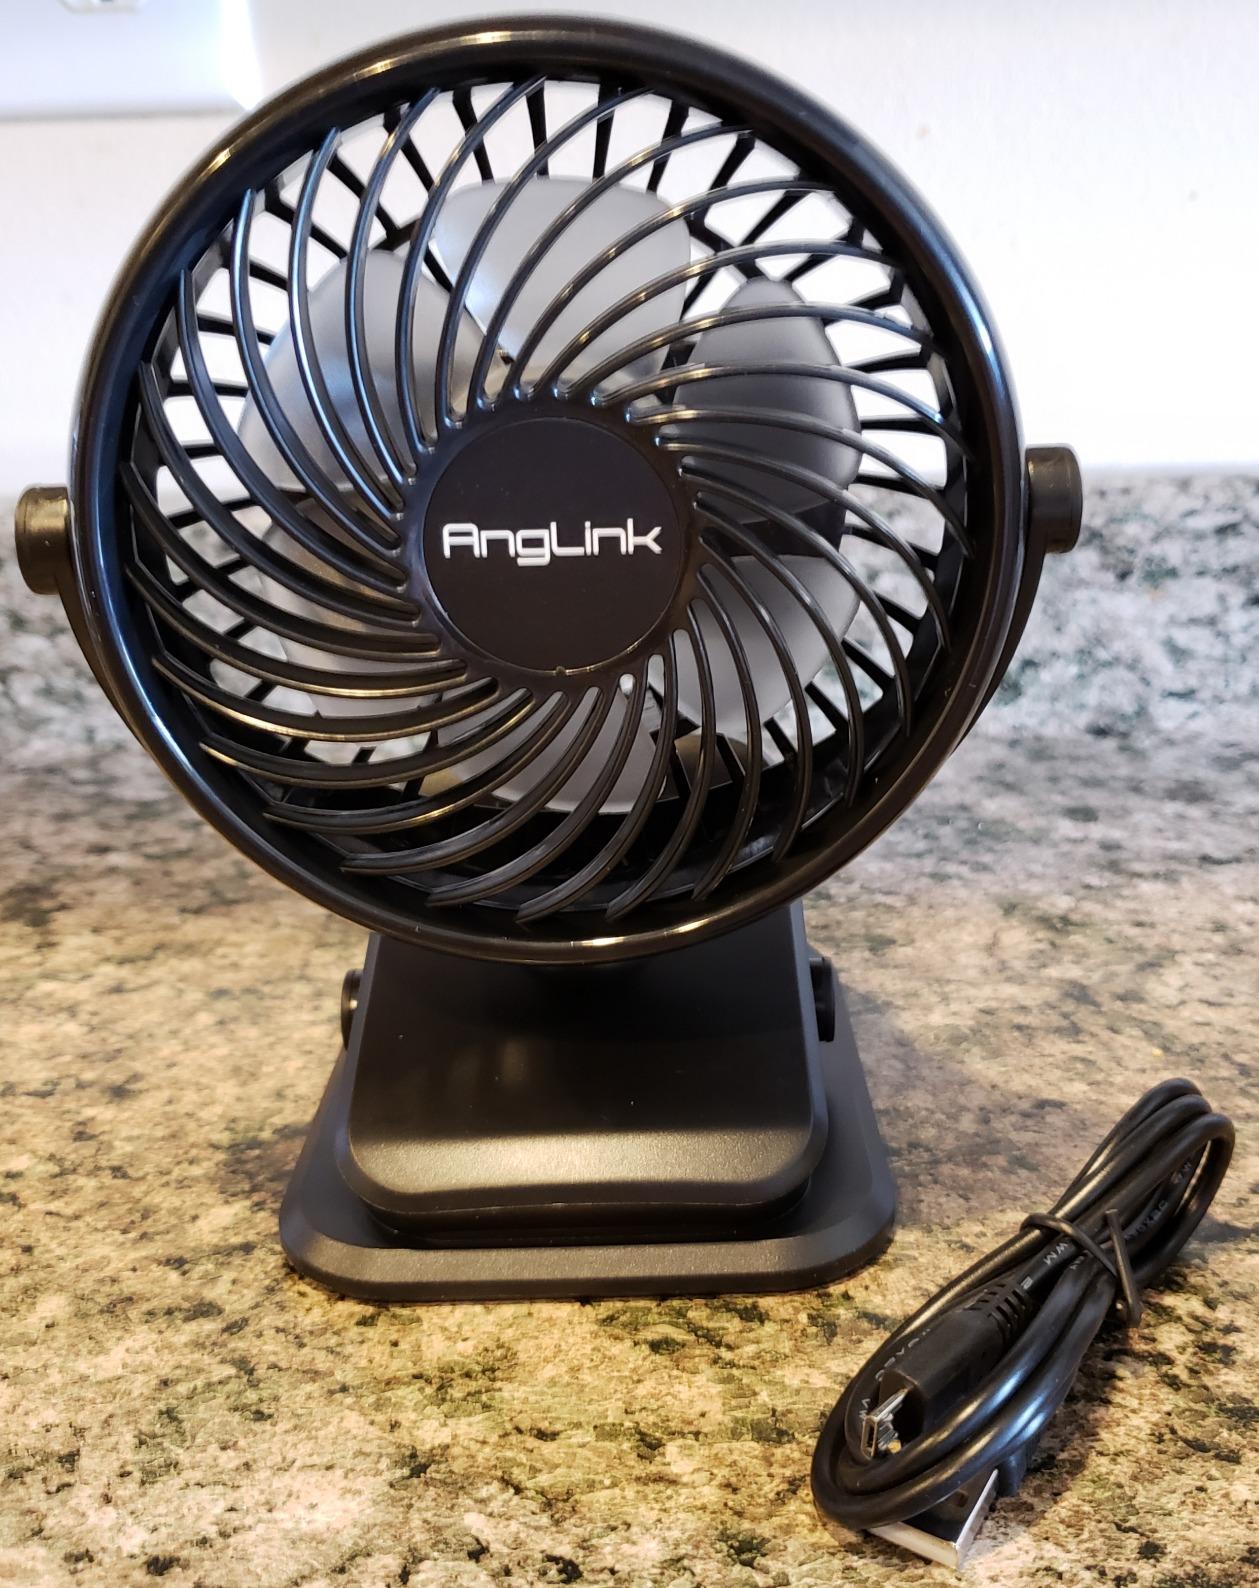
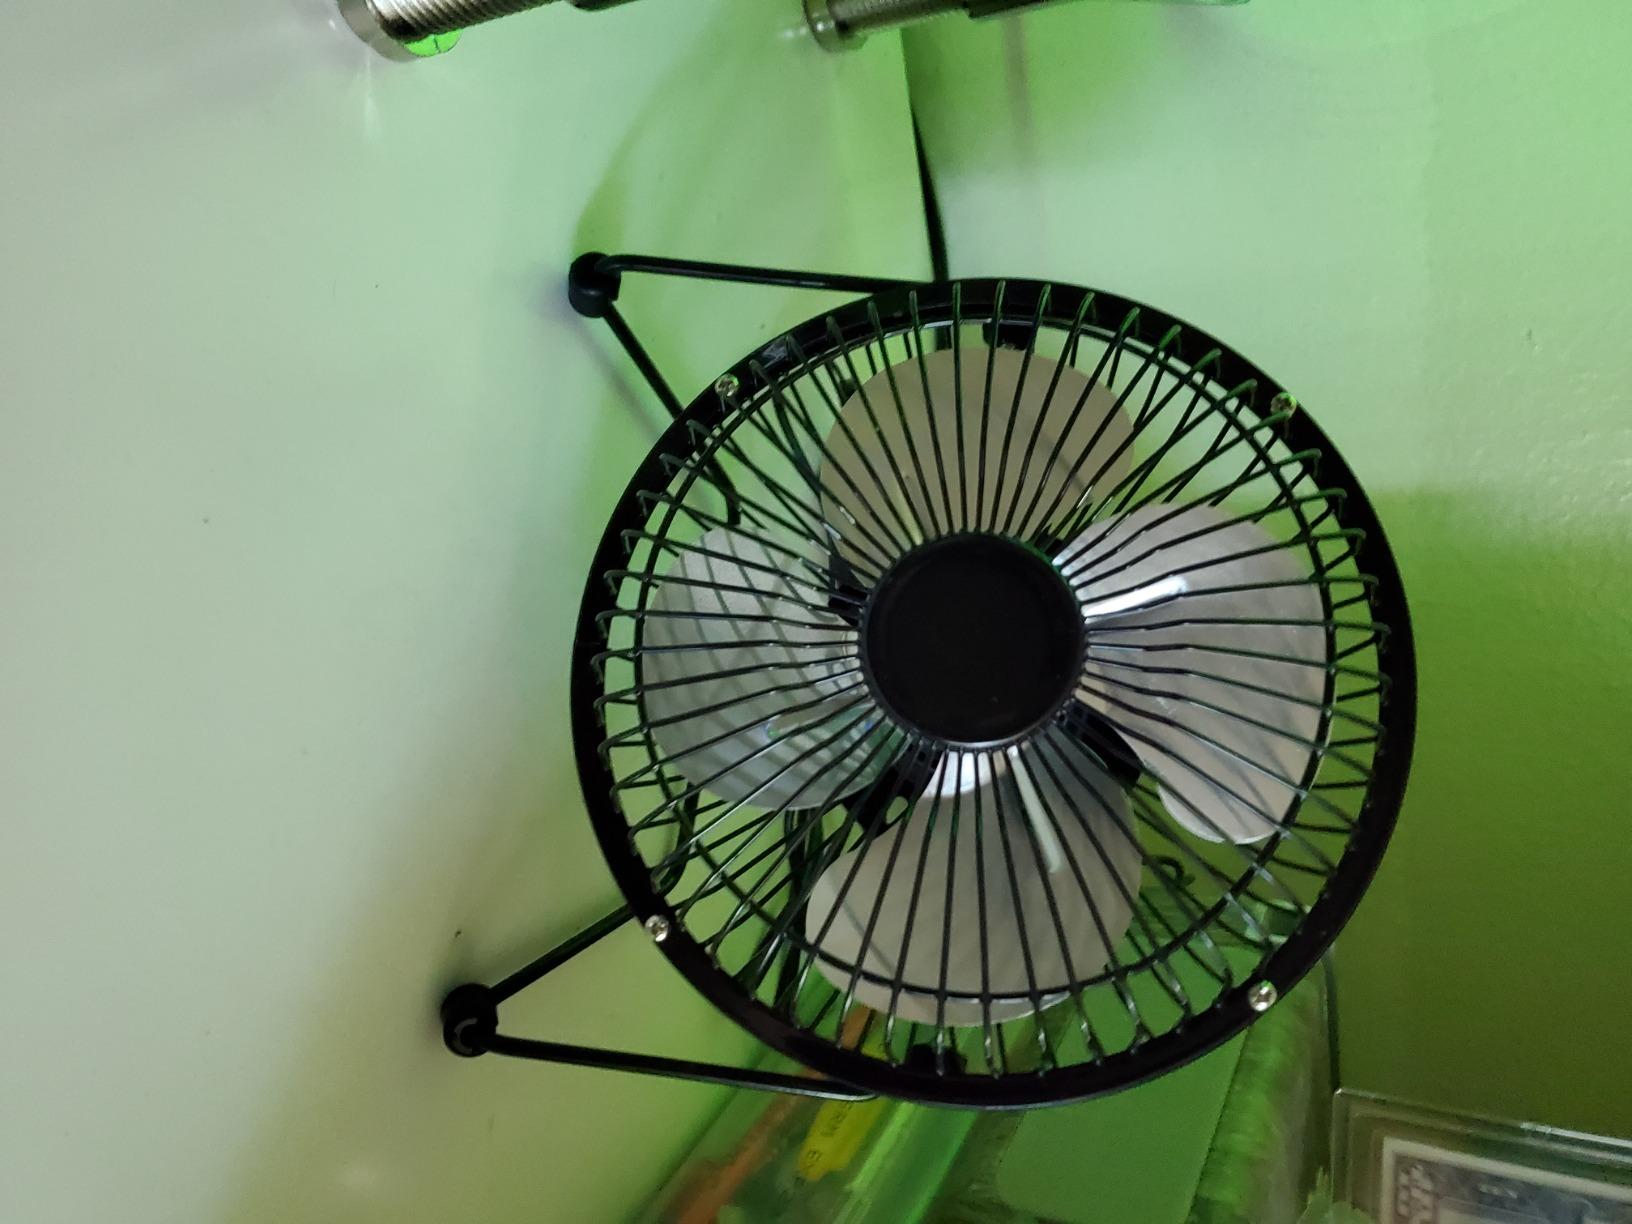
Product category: fan
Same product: no